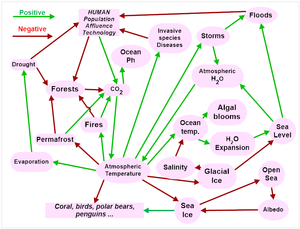
Une rétroaction climatique est le phénomène par lequel un effet sur le climat agit en retour sur ses causes d'une manière qui peut le stabiliser ou au contraire l'amplifier. Dans le premier cas on parle de rétroaction négative dans le second, de rétroaction positive, ce qui peut conduire à un emballement. Ce phénomène est important pour comprendre le réchauffement climatique car ces rétroactions peuvent amplifier ou atténuer l'effet de chaque forçage climatique et jouent donc un rôle important dans la détermination de la sensibilité climatique et les projections sur le climat futur.